Salem Post Office

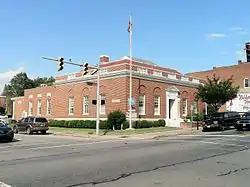
Salem Post Office, September 2012

Salem Post Office, also known as the Old Post Office, is a historic post office building located at Salem, Virginia.